Palmetto (train)

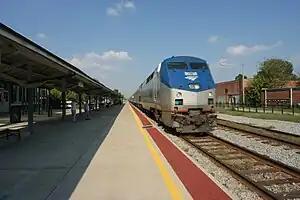
The "Palmetto" at Wilson, North Carolina

The "Palmetto" name was first used by the Atlantic Coast Line Railroad in 1909 for the "Palmetto Limited", which ran from New York City to Augusta and Savannah, Georgia, with a connection to Atlanta via the Georgia Railroad. The ACL train was discontinued in 1968.